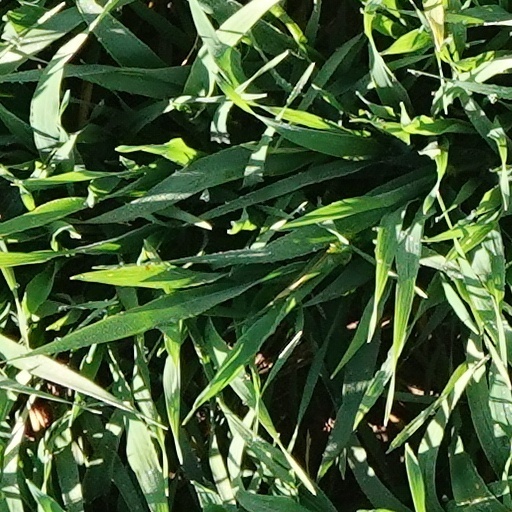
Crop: wheat